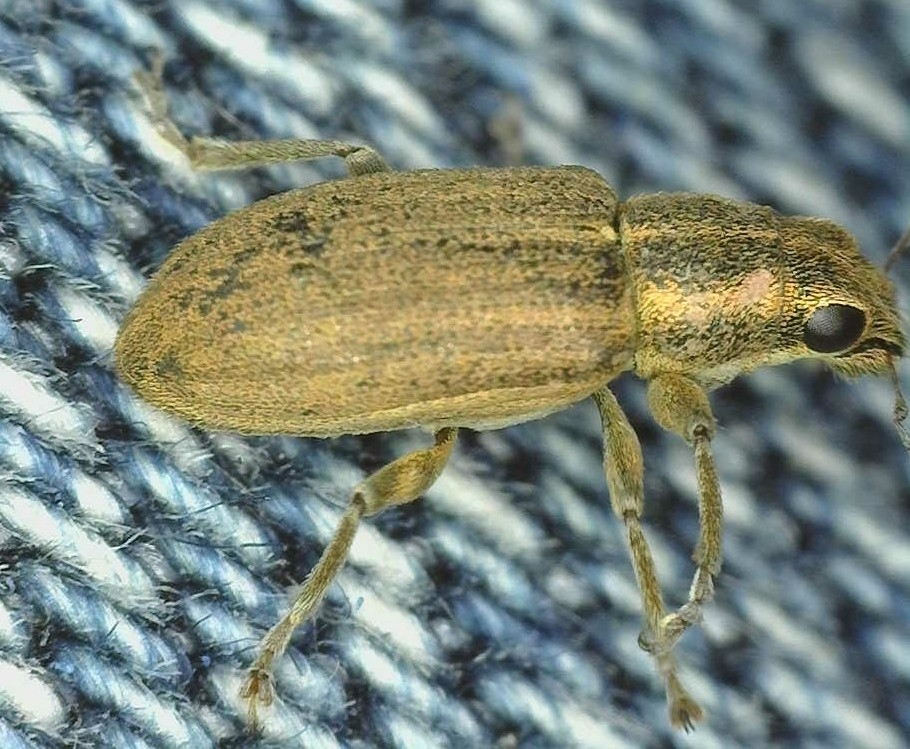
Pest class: pea_leaf_weevil